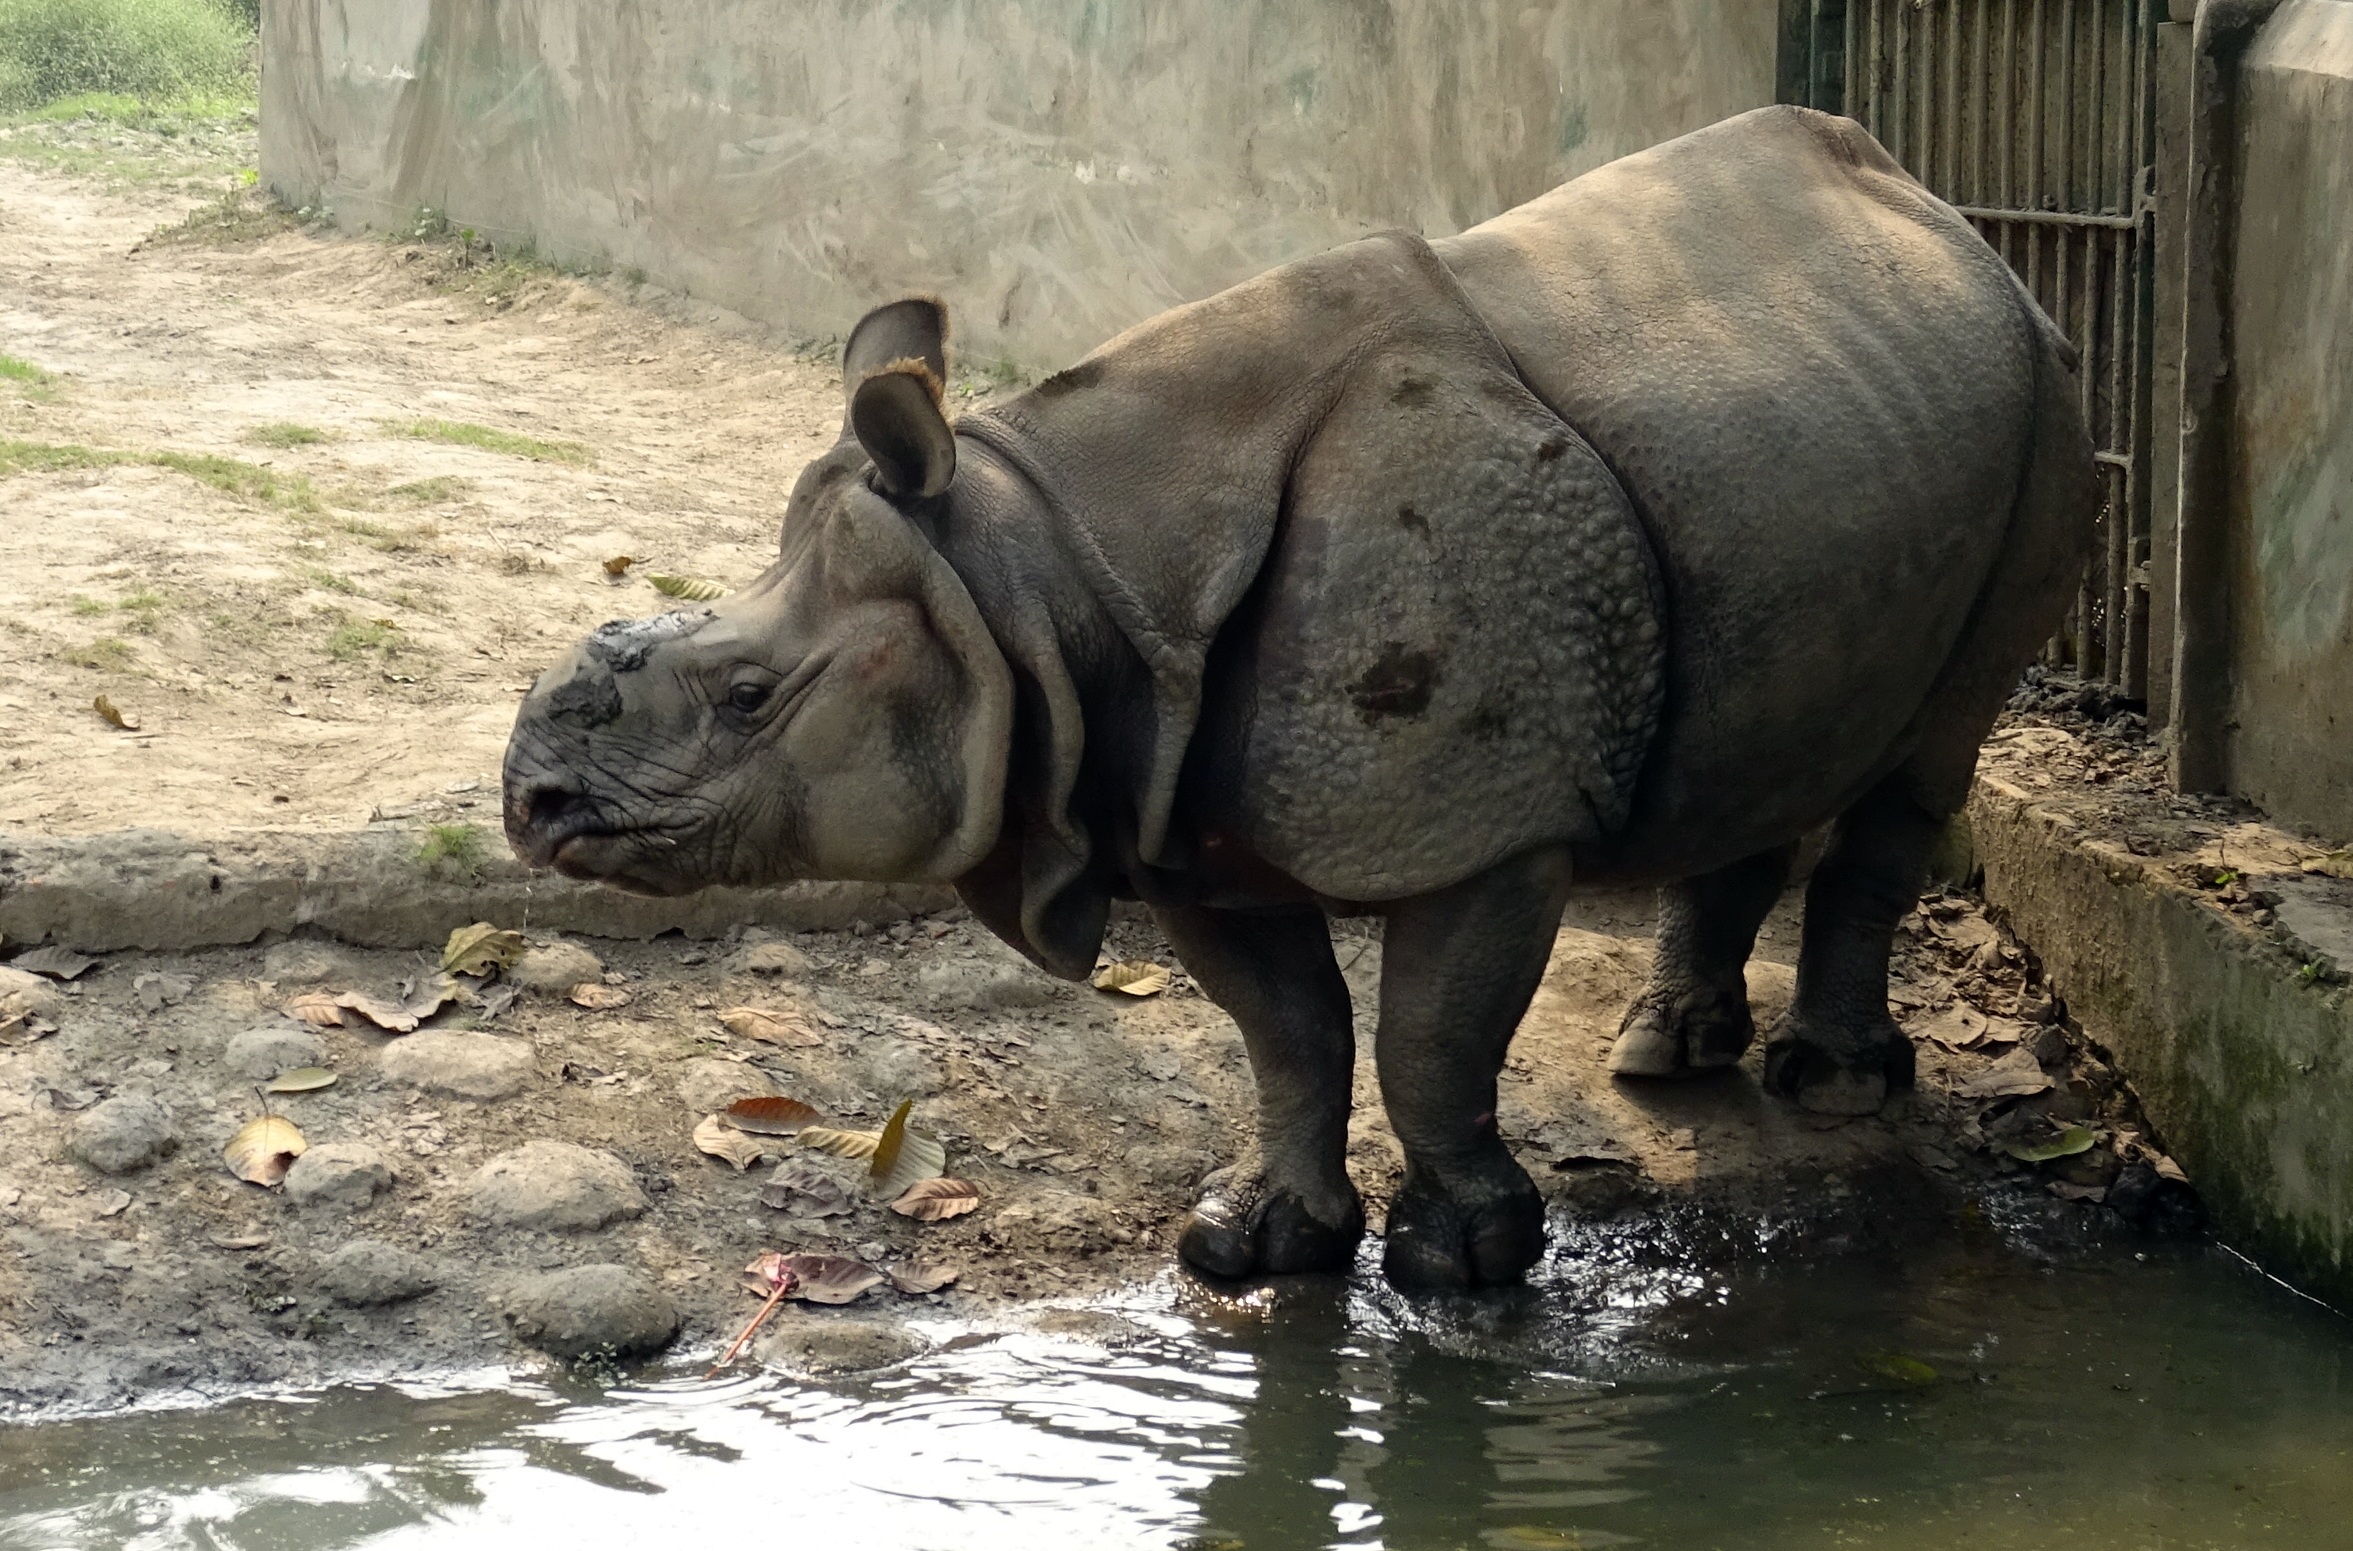
animal, wildlife, wild, zoo, mammal, fauna, rhino, rhinoceros, endangered, vertebrate, india, hippopotamus, kolkata, one horned, unicornis